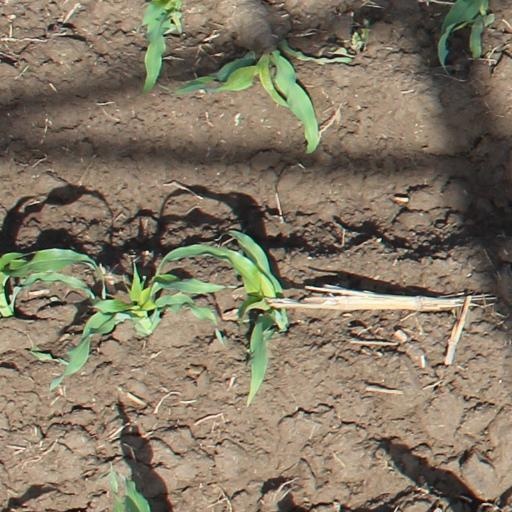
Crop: maize; corn